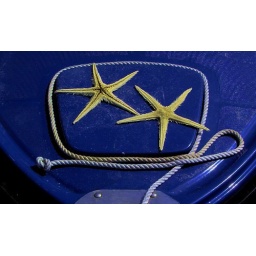
stars in the blue sky